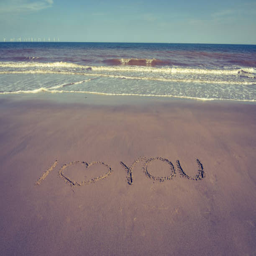
sign on the sand beach